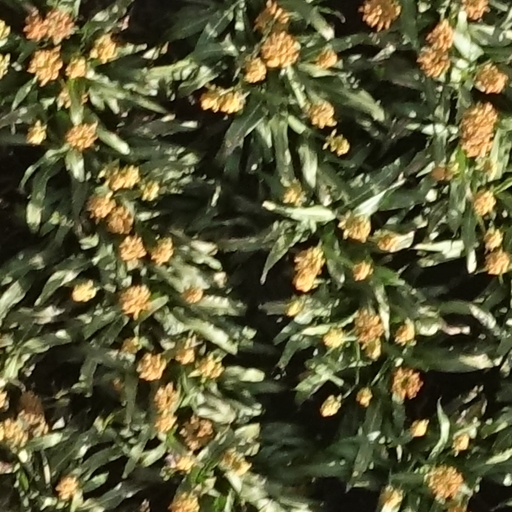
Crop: sorghum